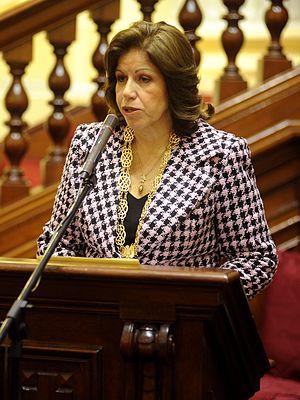
Lourdes Celmira Rosario Flores Nano est une avocate et une femme politique péruvienne à la tête de l'Alliance Unidad Nacional et présidente du Partido Popular Cristiano.